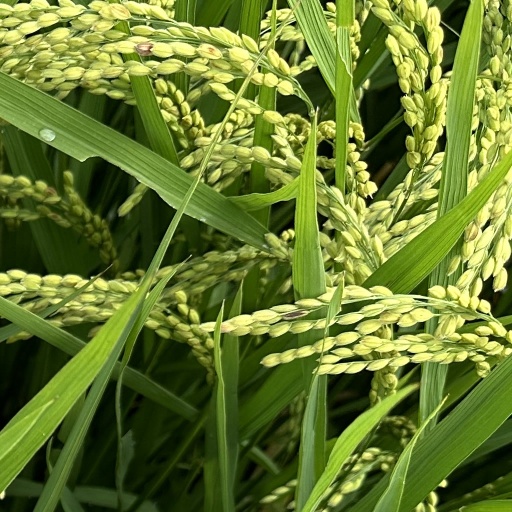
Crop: rice